Matsudaira Tadamasa

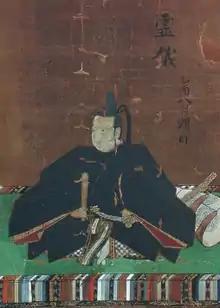

was an early to mid-Edo period Japanese samurai, and "daimyō".